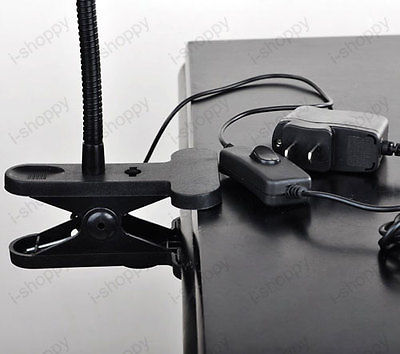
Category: lamp